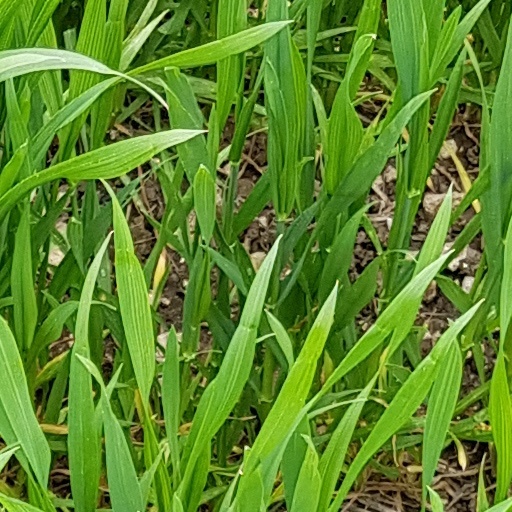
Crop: wheat